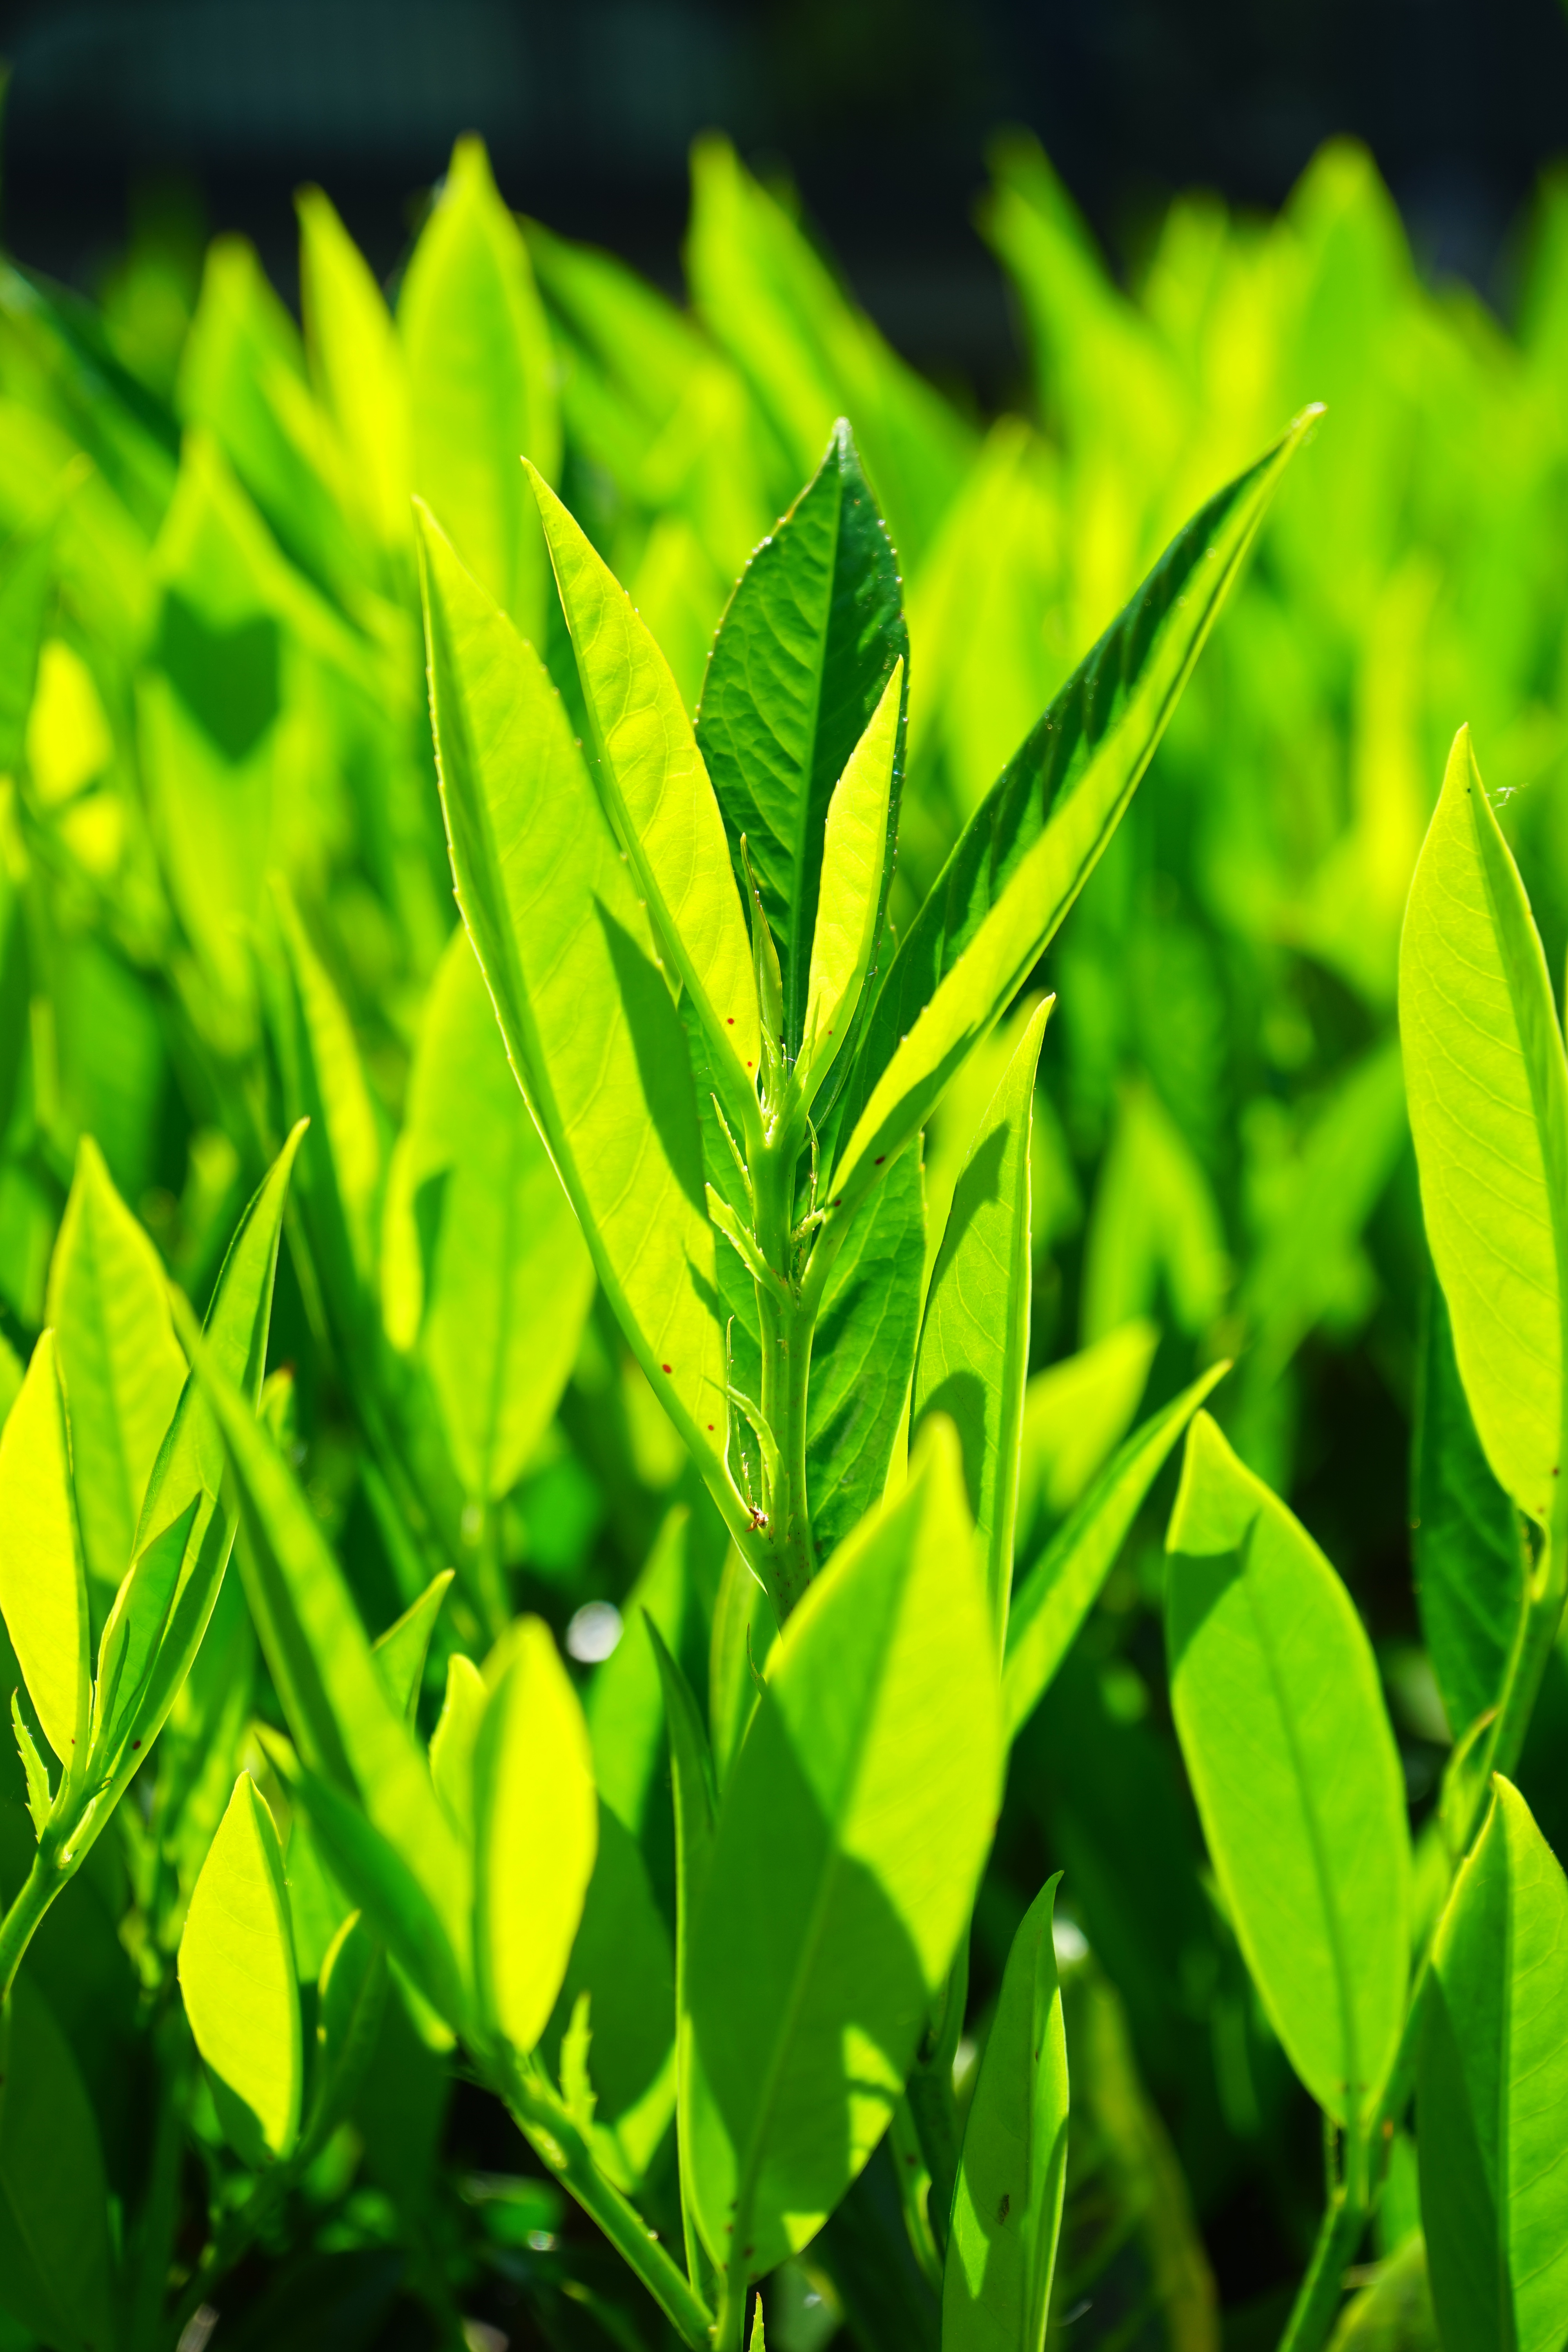
tree, grass, branch, plant, leaf, flower, bush, food, green, produce, crop, flora, leaves, shrub, bright, ornamental shrub, light green, back light, macro photography, ornamental plant, shades of green, rose greenhouse, flowering plant, bayberry, rosaceae, land plant, prunus laurocerasus, laurocerasus officinalis, laurus